Answer in natural language. Is dark blue modern sofa (marked A) to the right of black modern high-back chair (marked B)? Choose between the following options: no or yes
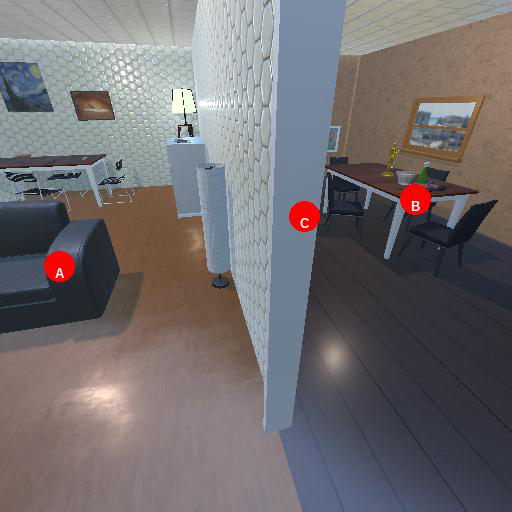
<answer>no</answer>